Aya Tarek

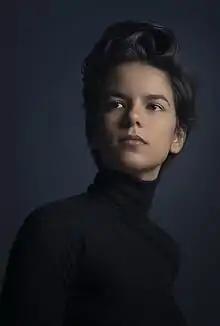

Aya Tarek is an Egyptian artist from the city of Alexandria. Tarek's mediums are primarily street art or graffiti and paint. Although street art in Egypt gained much international attention after the 2011 revolution, Tarek began sharing her street art on the walls of Alexandria in 2008, when she was 18. Tarek also produces indoor murals which she feels helps her in to be taken more seriously as an artist. However, she utterly stresses the importance of street art because it is accessible to anyone to take whatever they may need to from the work.